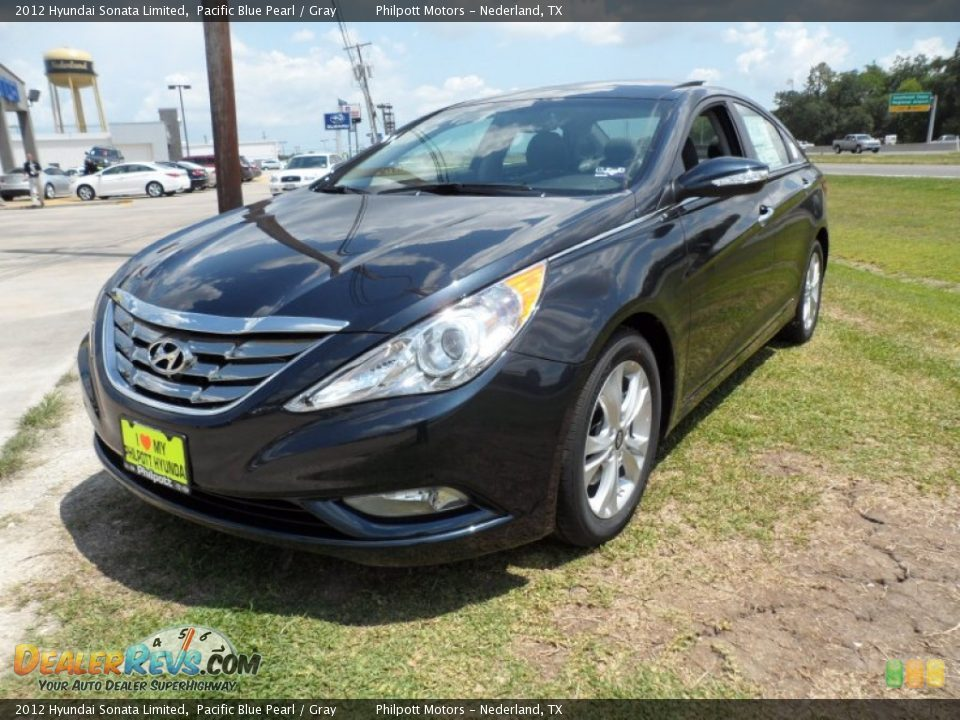
Car model: 2012 Hyundai Sonata Sedan